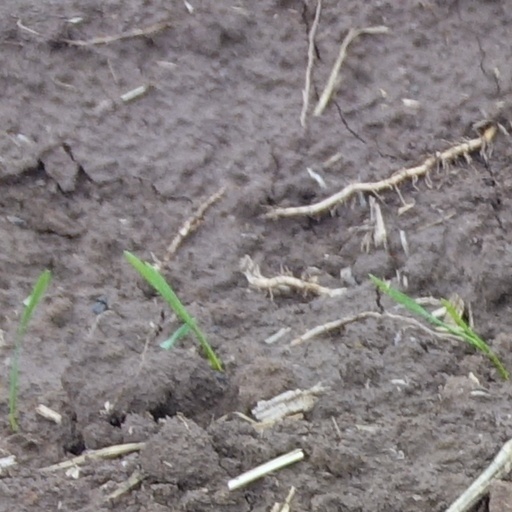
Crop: wheat